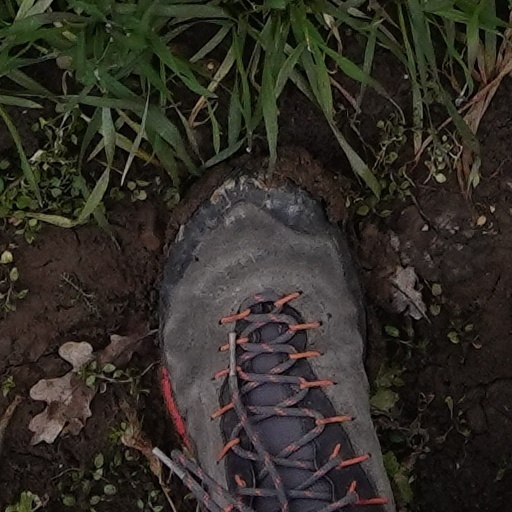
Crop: wheat